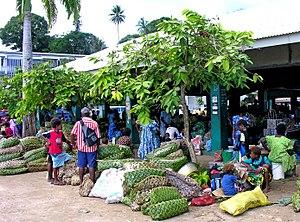
Le Vanuatu, en forme longue la république de Vanuatu, est un État situé en mer de Corail et faisant partie de la Mélanésie. L'archipel est composé de 83 îles pour la plupart d'origine volcanique, à 539 kilomètres au nord-nord-est de la Nouvelle-Calédonie.